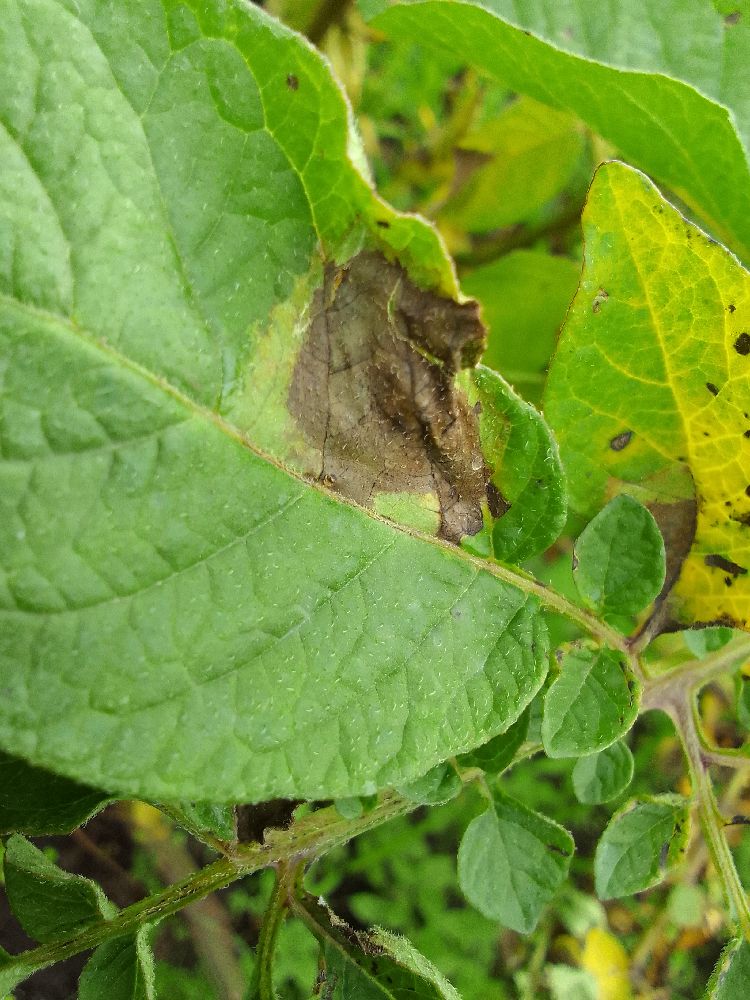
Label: Late blight